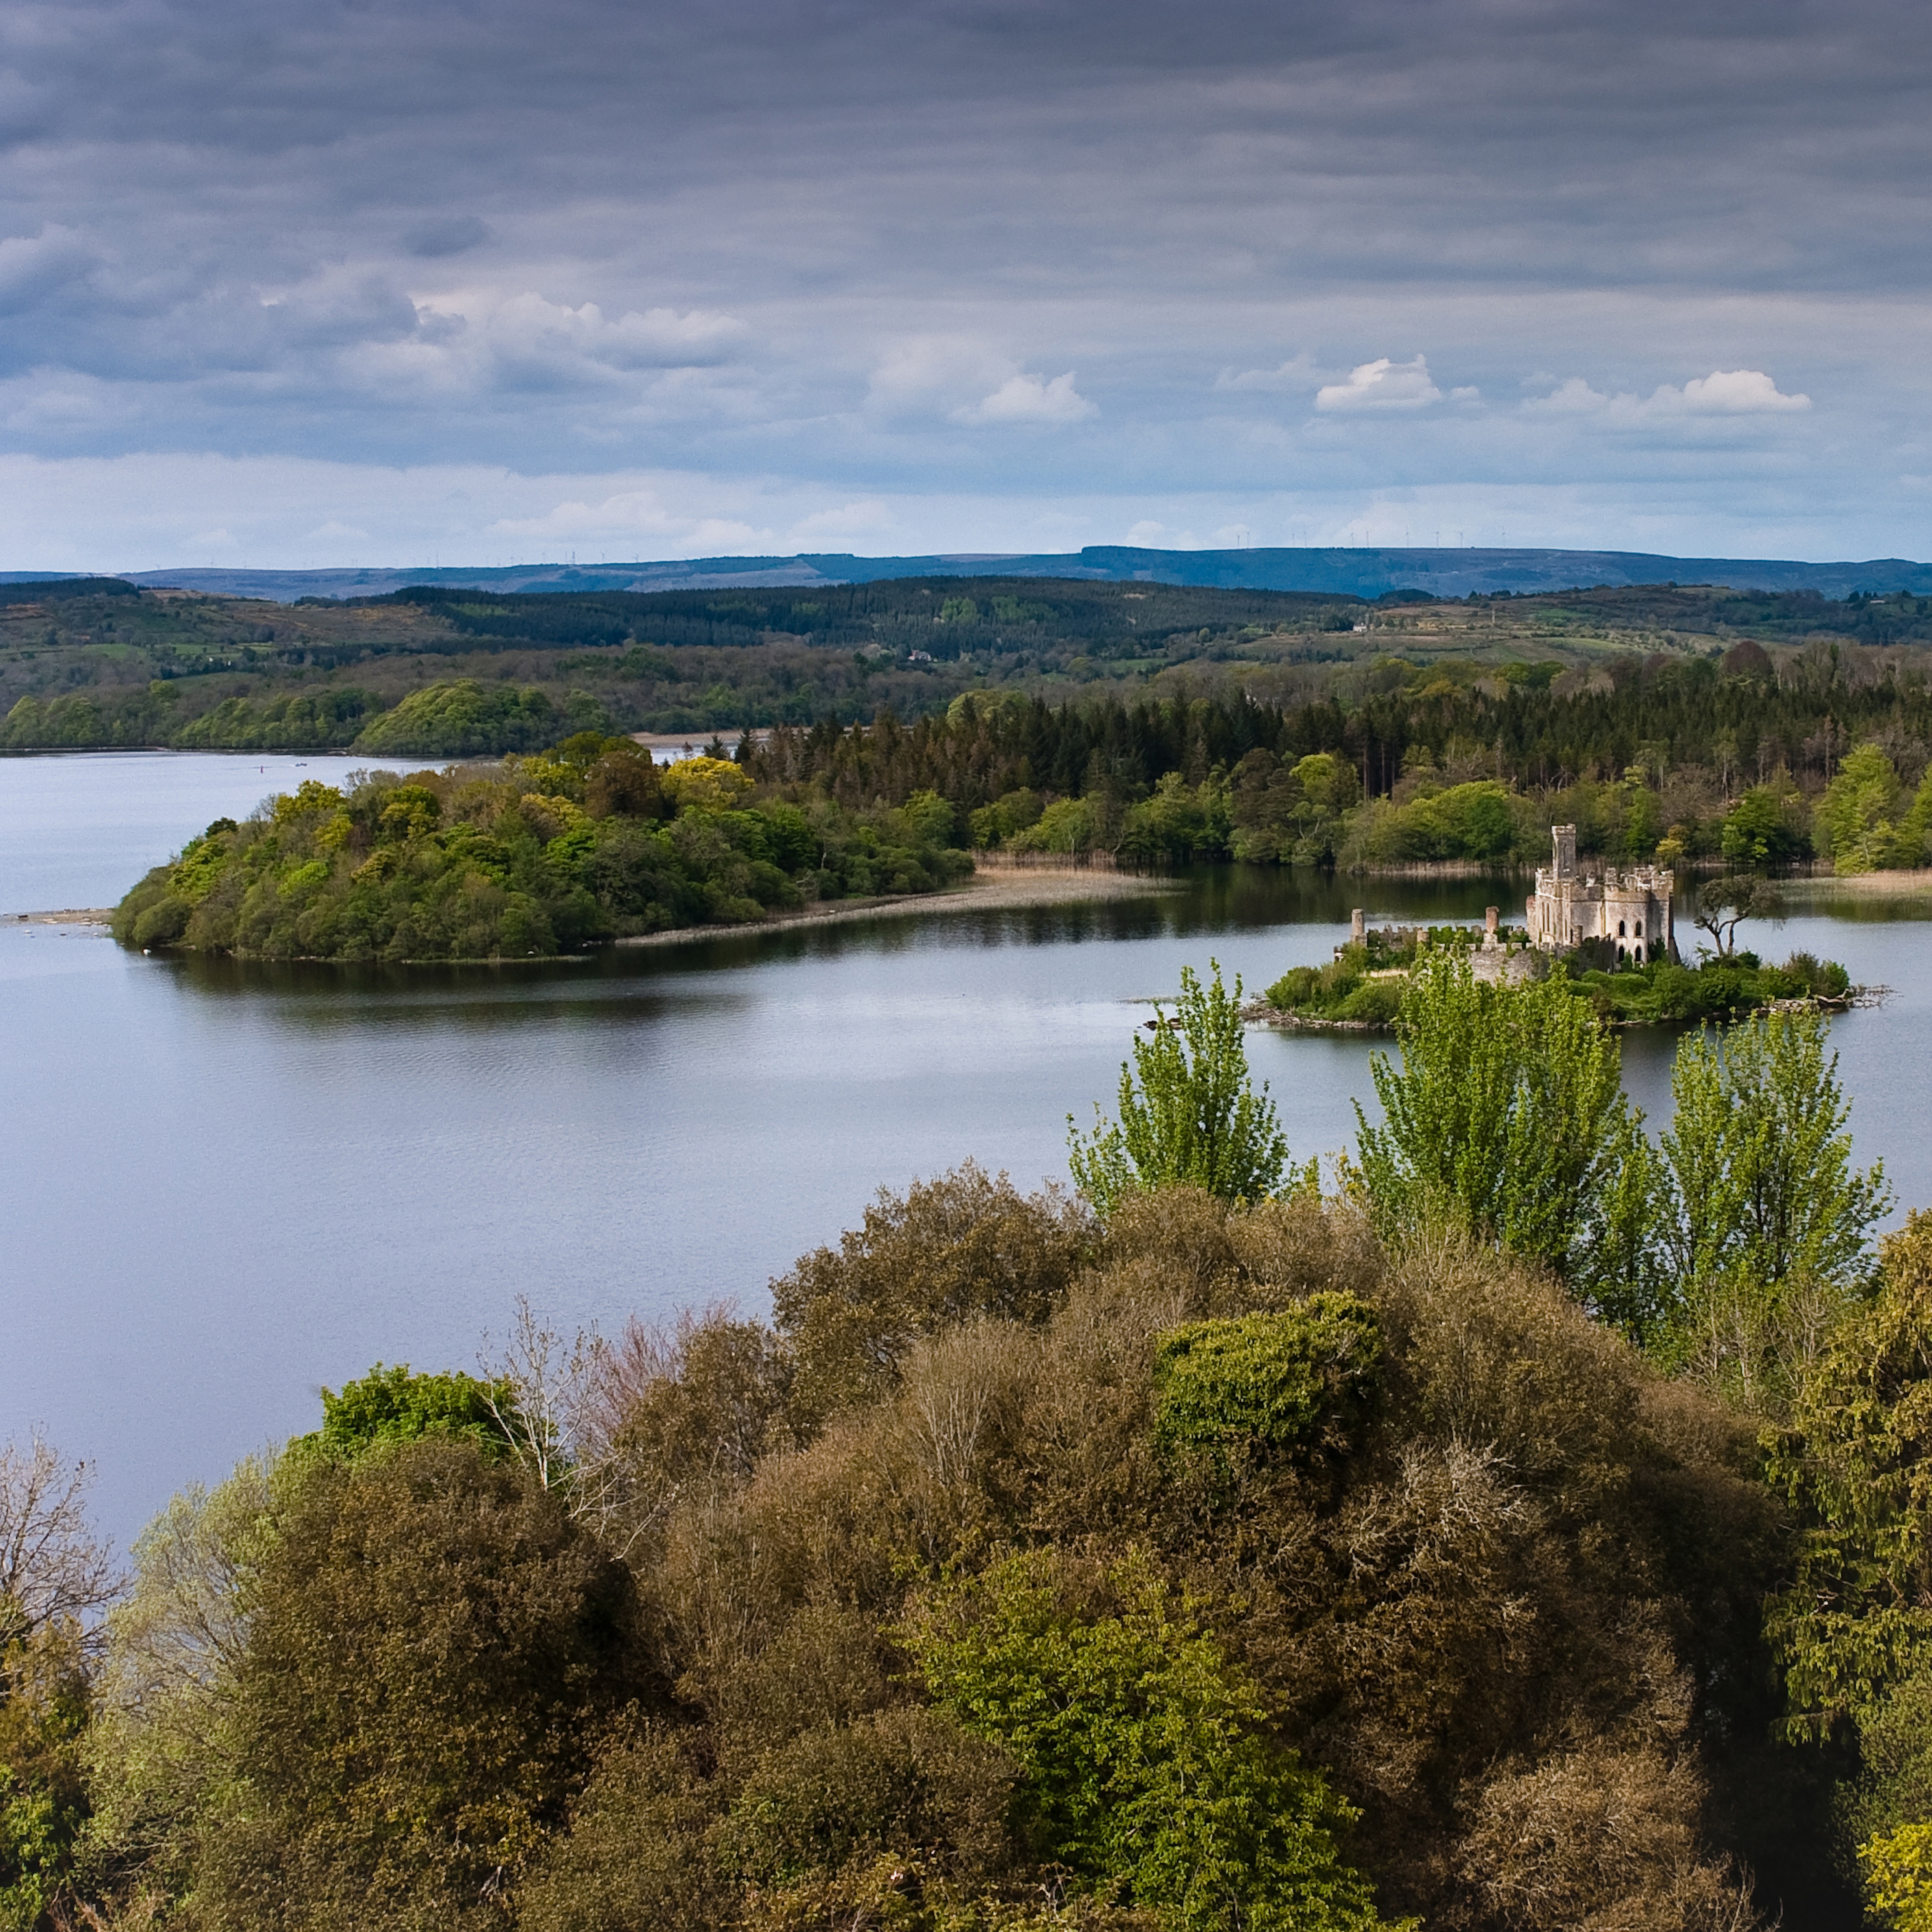
landscape, sea, coast, tree, water, nature, marsh, wilderness, mountain, hill, shore, lake, river, reflection, bay, castle, reservoir, highland, body of water, wetland, habitat, loch, ecosystem, irish, natural environment